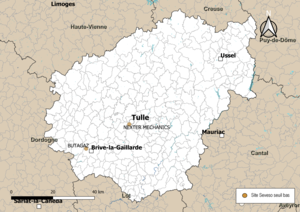
Carte de localisation des sites Seveso seuil bas dans le département de la Corrèze (Nouvelle-Aquitaine, France). Carte arrêtée au 3 novembre 2019.
Le risque industriel en Corrèze est la combinaison de la probabilité de survenue d’un accident industriel sur le territoire du département de la Corrèze et de ses conséquences négatives potentielles pour la santé humaine, l’environnement, les biens, dont le patrimoine culturel et l’activité économique.